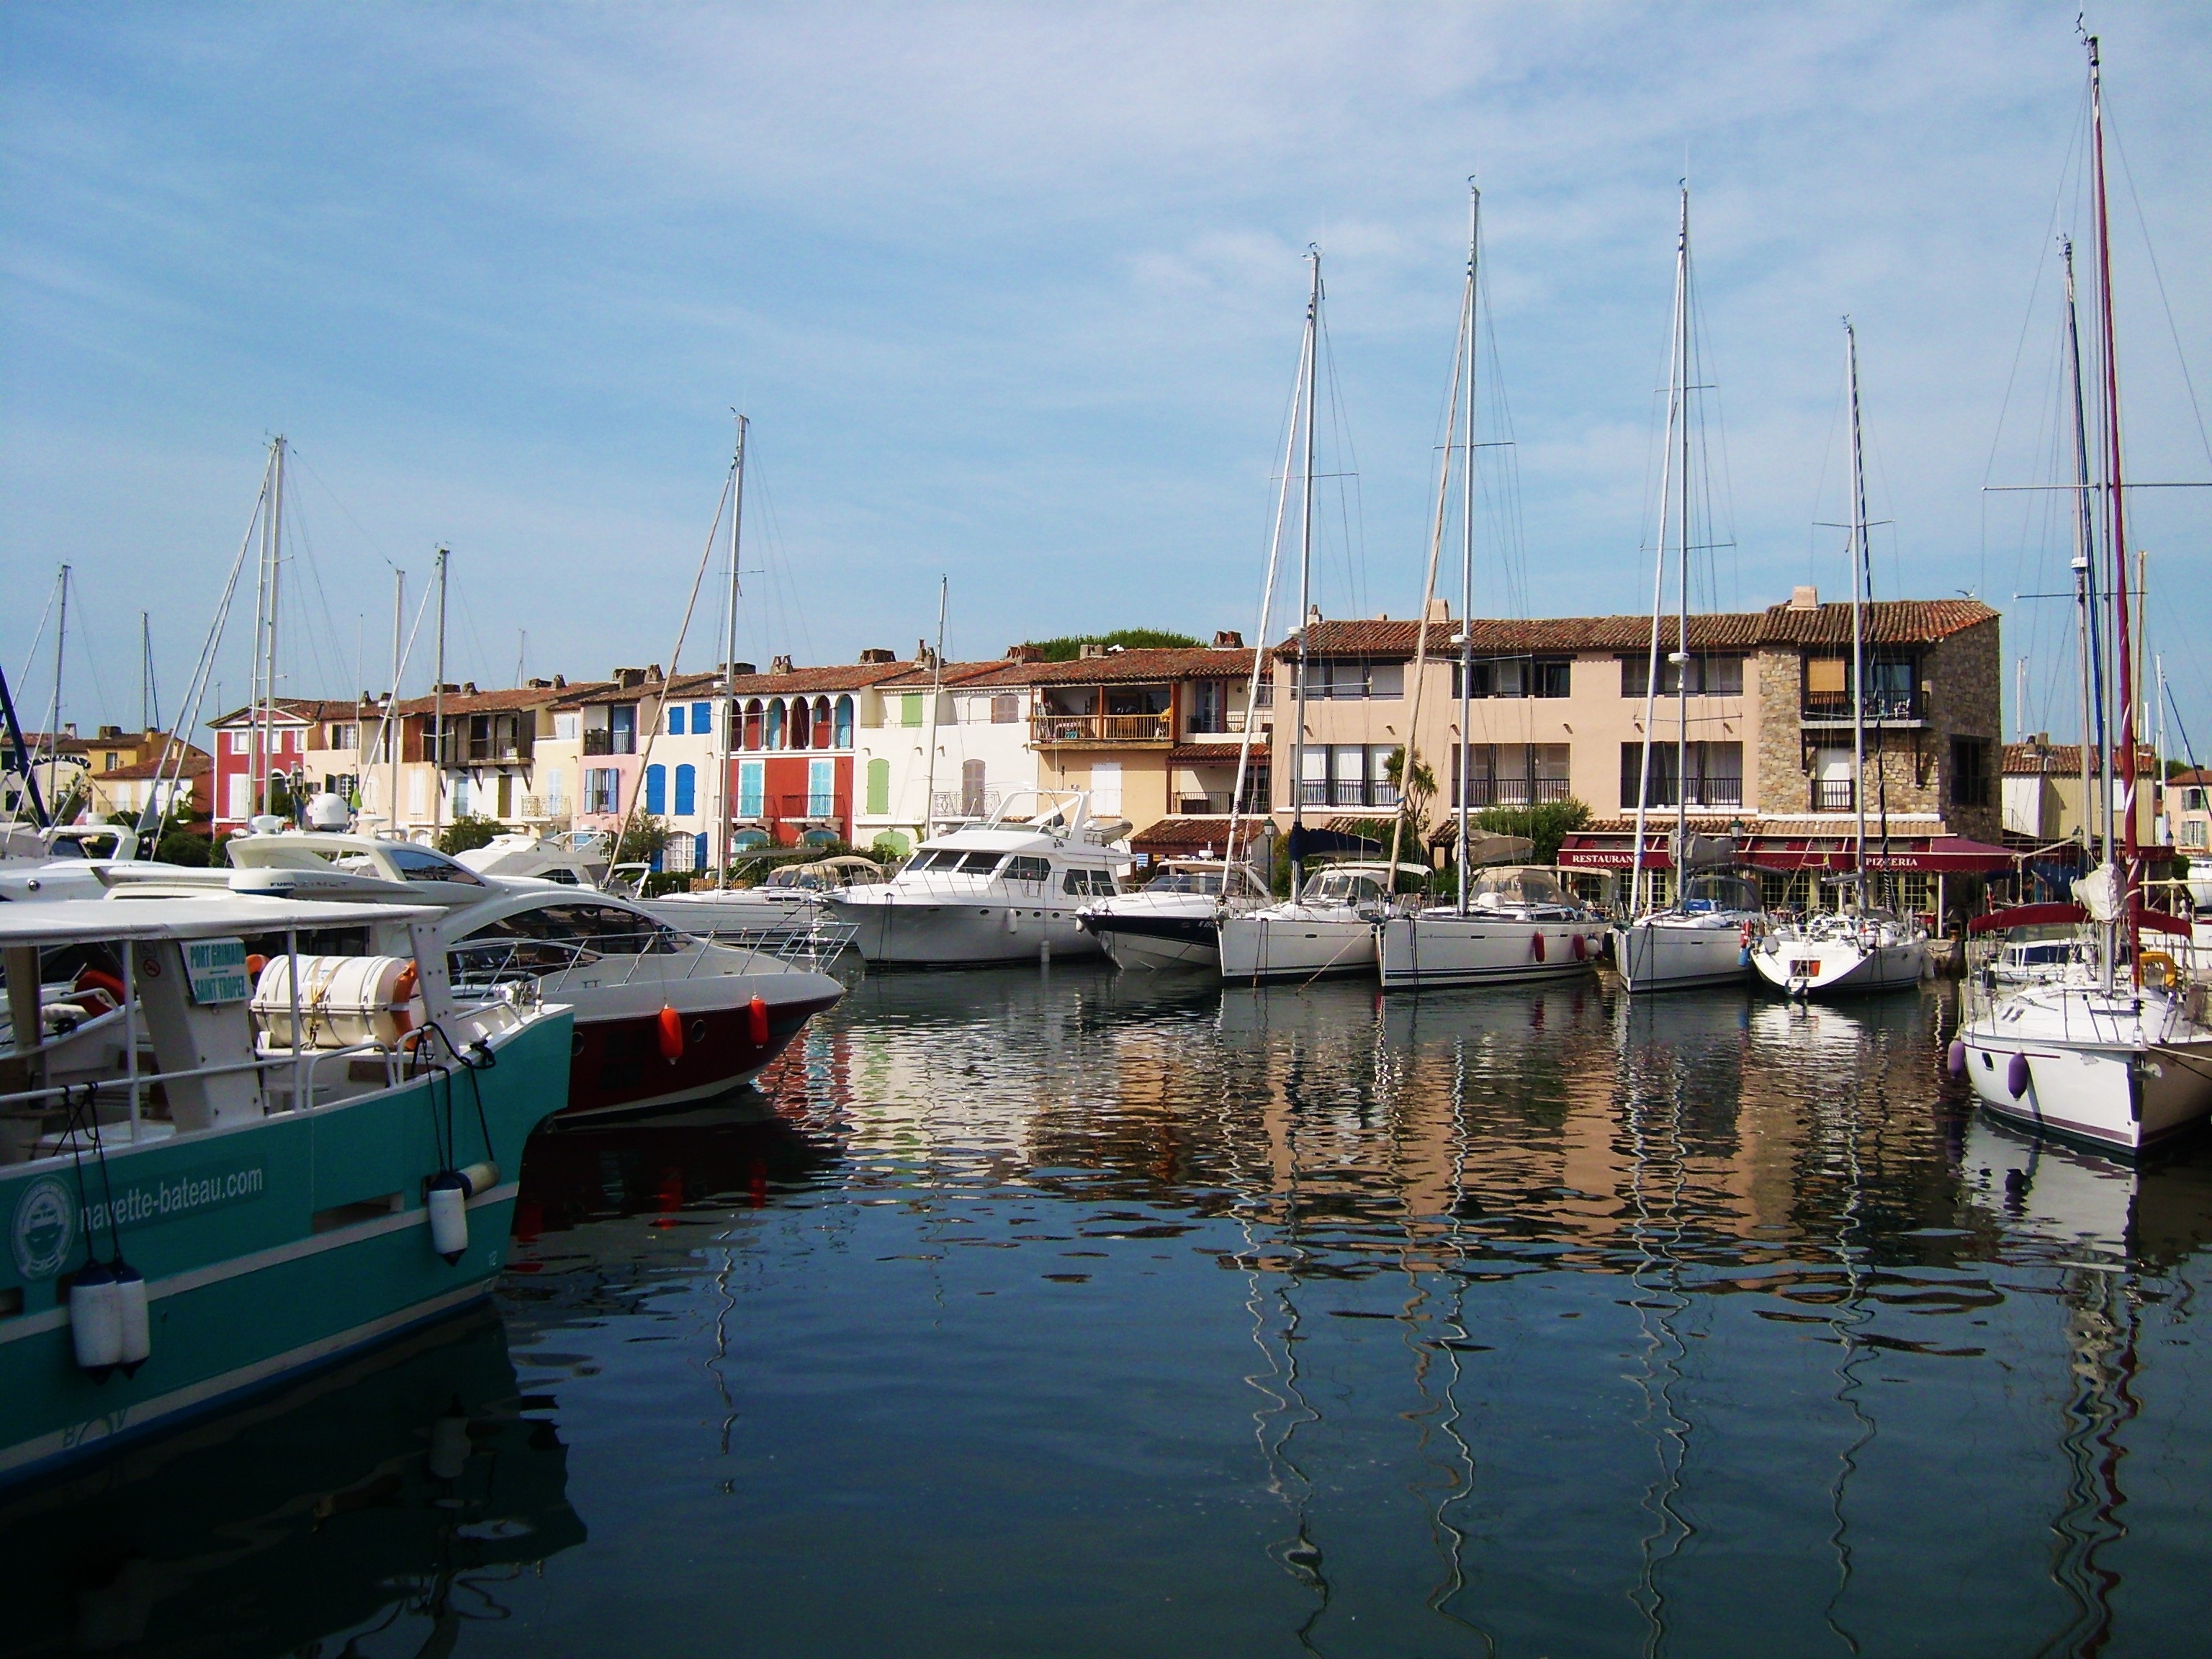
sea, dock, boat, france, vehicle, mast, bay, harbor, marina, port, waterway, boating, houses, reflections, channel, watercraft, water courses, channels, colorful houses, little venice, port grimaud, provencal venice, lake city